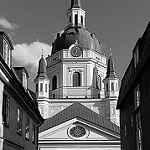
Label: B & W